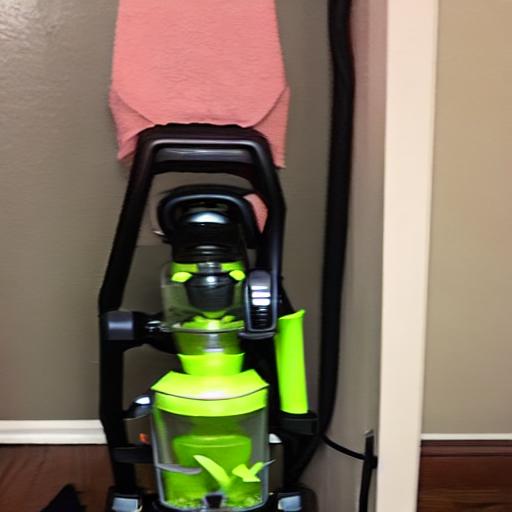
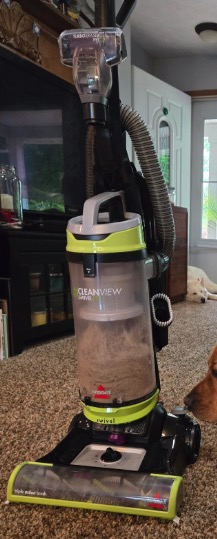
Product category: items_vacuum
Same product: no